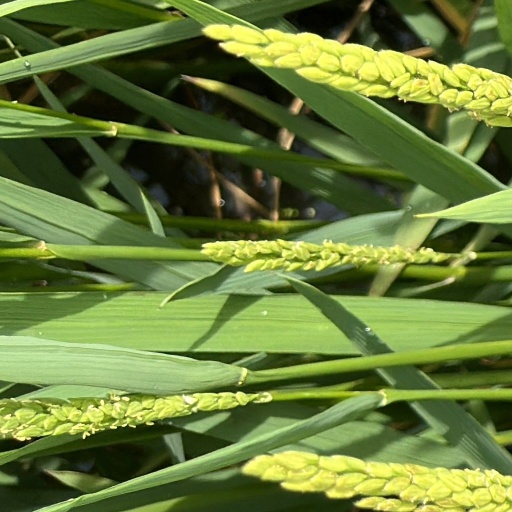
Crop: rice